IAI Lavi

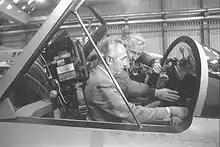
Shimon Peres seated in the cockpit of a mock-up Lavi, August 1985

Prior to and following the cancellation, IAI employees organised numerous demonstrations and public appeals to rally support for the Lavi; public opinion was roughly evenly divided on the subject of the Lavi. In the US, there was considerable opposition to the Lavi program from the Pentagon due to the fear that the heavy financial costs would impair other military capabilities; there were also questions about the financial soundness of the project and that Lavi technologies may be shared with South Africa, which had a history of close military cooperation with Israel. The financial burden of developing the Lavi were such that the Governor of the Bank of Israel, Michael Bruno, publicly stated that Israel could not realistically afford the "luxury of producing fighter-aircraft" and would harm overall economic growth.